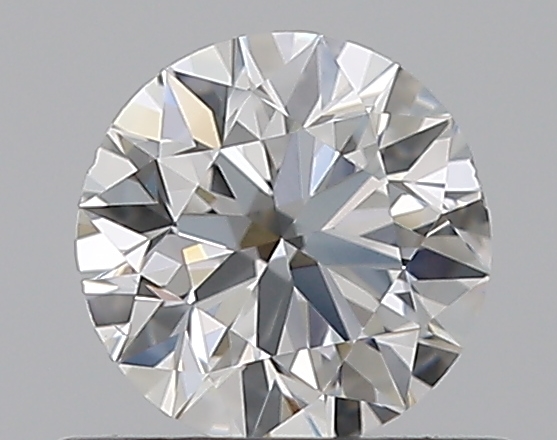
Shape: round
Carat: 0.5
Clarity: VS2
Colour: E
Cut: VG
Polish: EX
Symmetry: GD
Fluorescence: F
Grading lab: GIA
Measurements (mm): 5 x 5.07 x 3.15